Raksha Bandhan

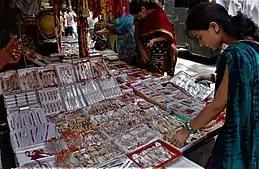
Women shopping for rakhi

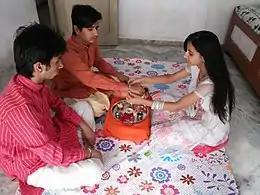
Tying the rakhi on the wrist

While Raksha Bandhan is celebrated in various parts of India, different regions mark the day in different ways.